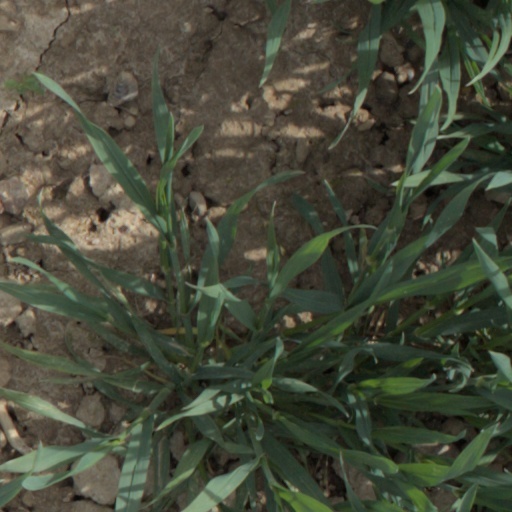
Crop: wheat